TD Place Stadium

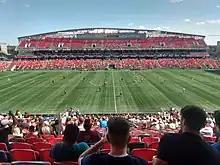
An Atlético Ottawa match in the Canadian Premier League

During the 1976 Summer Olympics in Montreal, the stadium hosted five soccer matches.